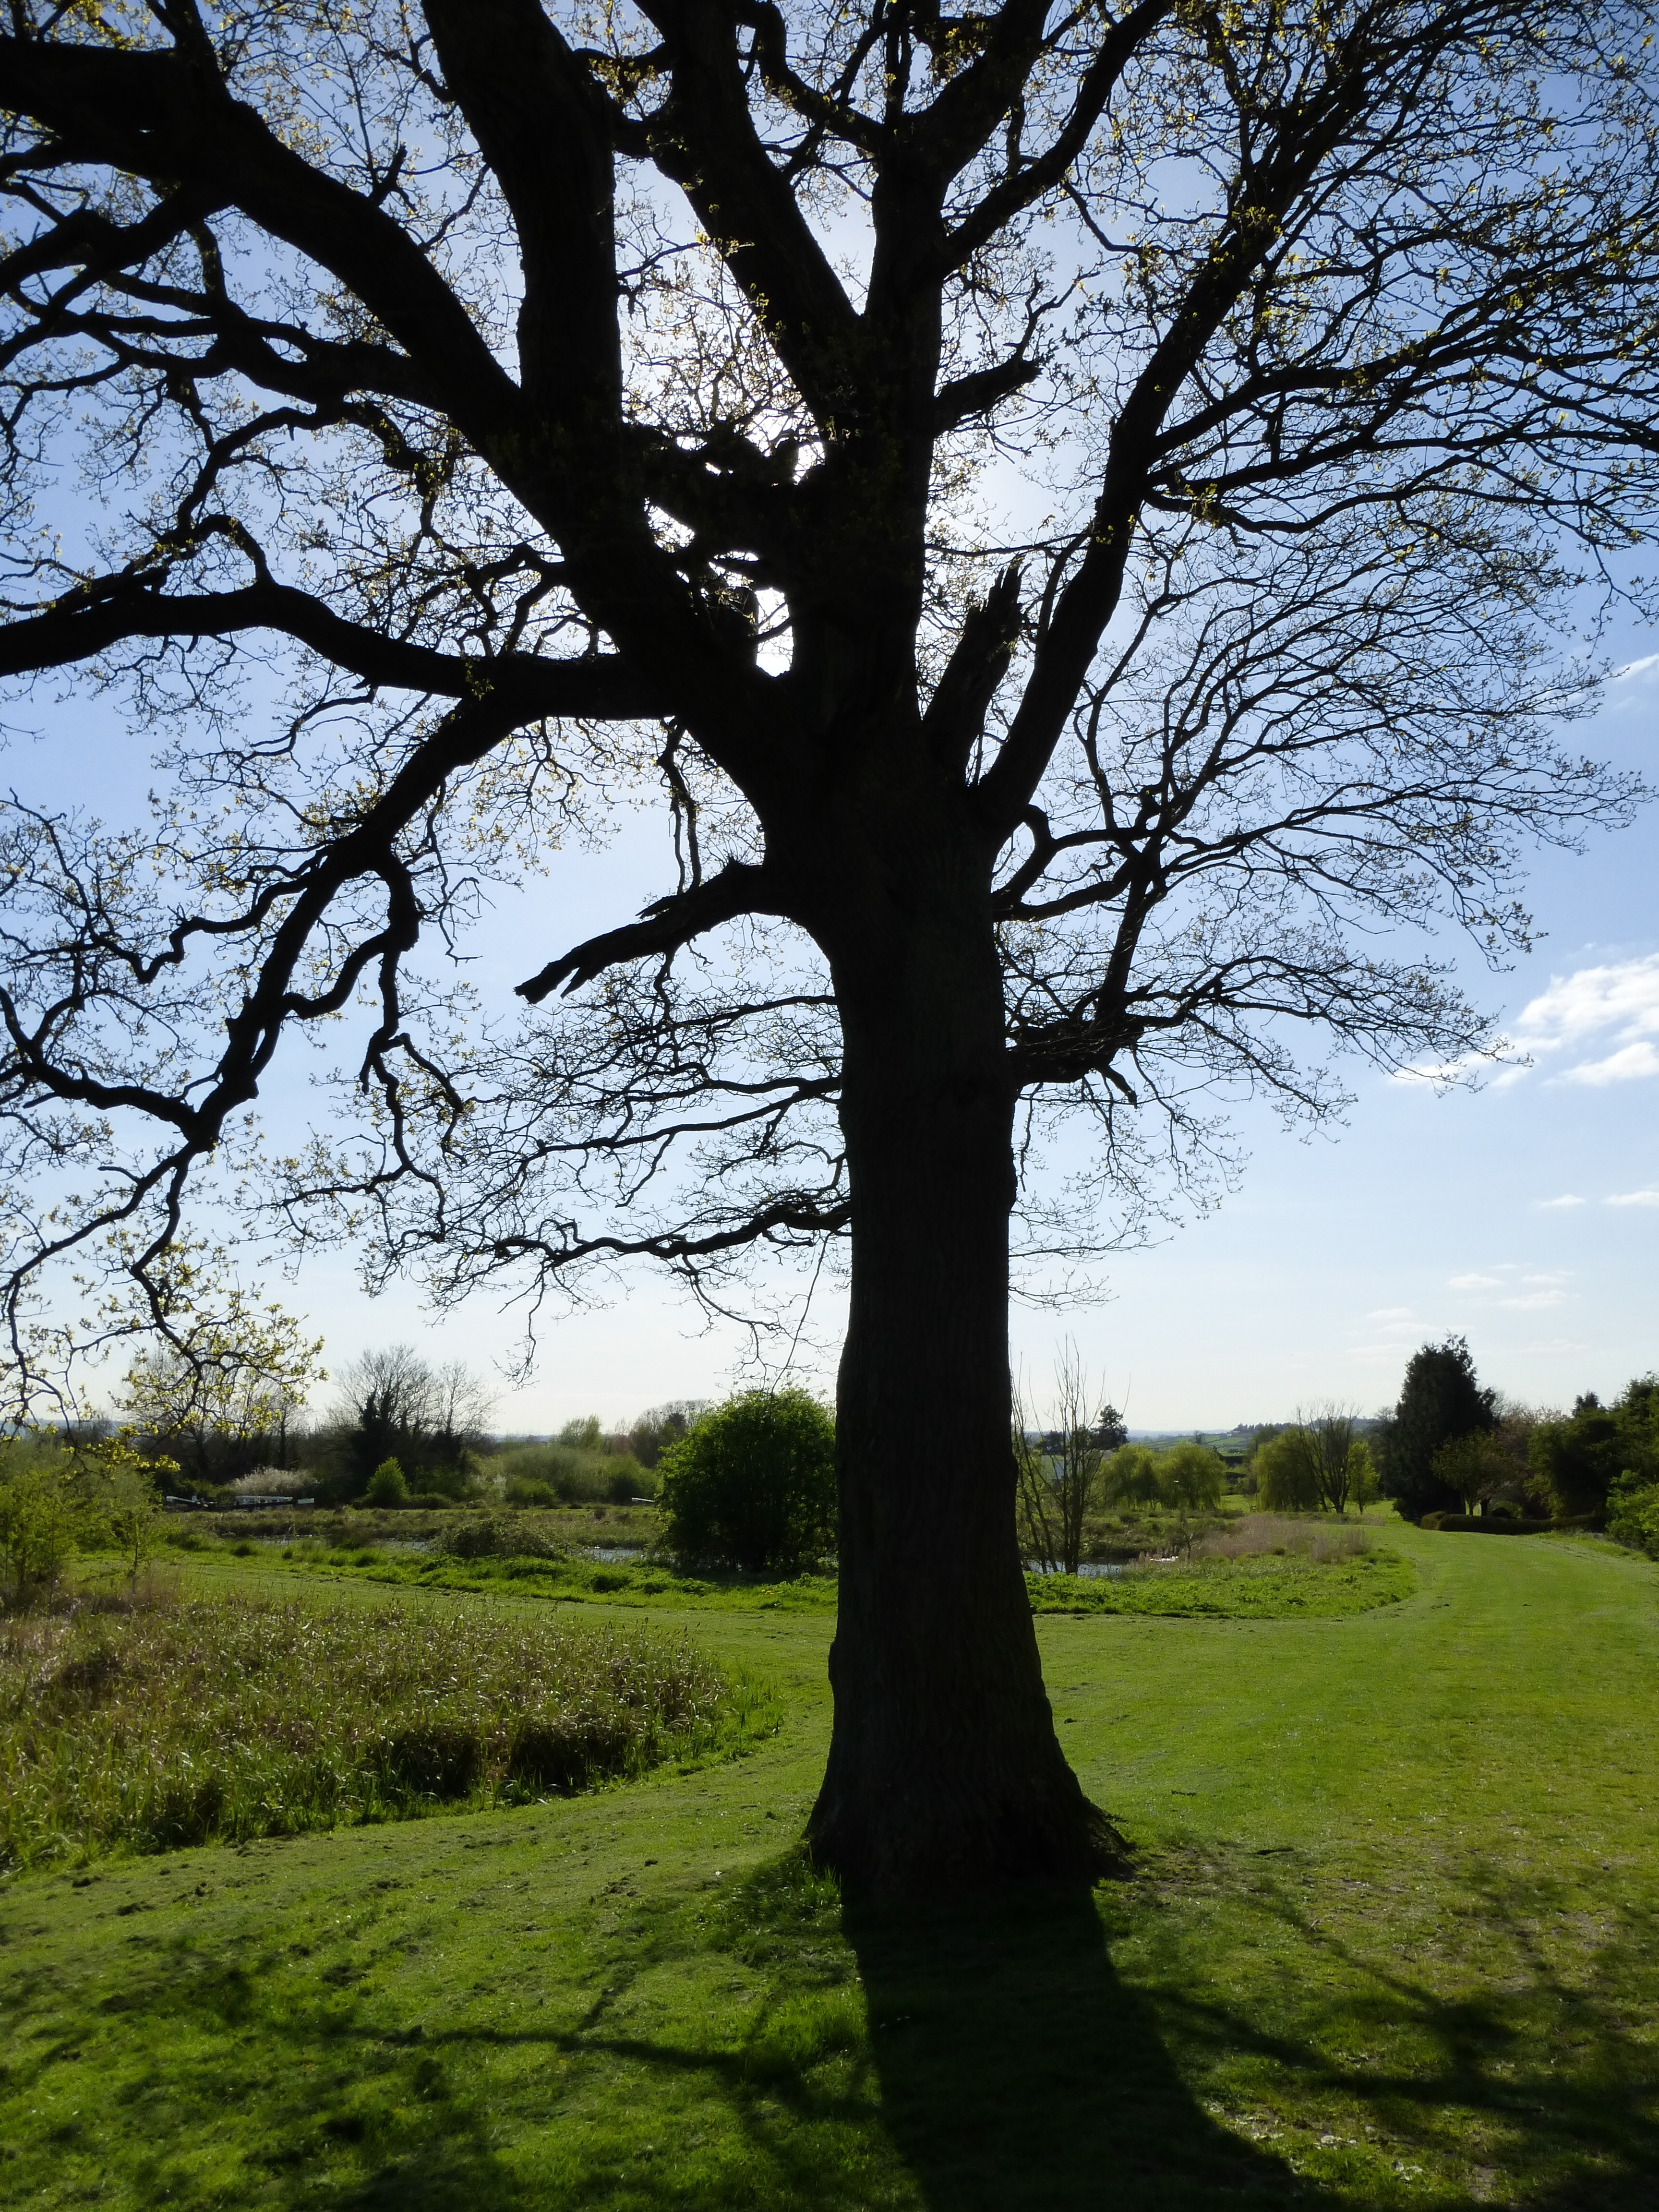
landscape, tree, nature, grass, branch, silhouette, plant, leaf, flower, summer, autumn, botany, woodland, rural area, against the light, day light, woody plant